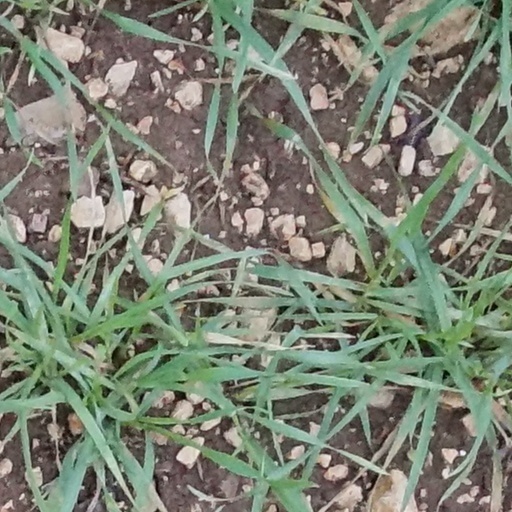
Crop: wheat